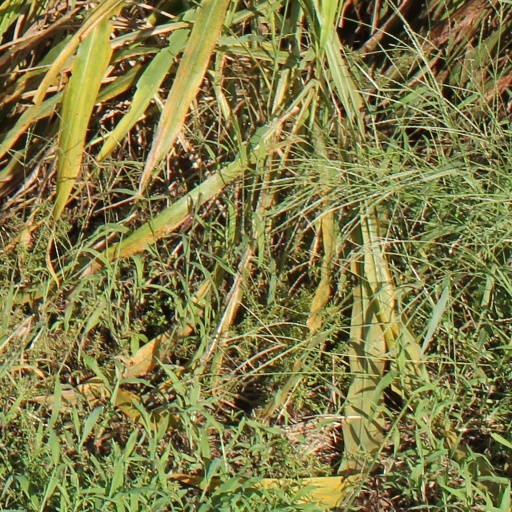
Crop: sorghum